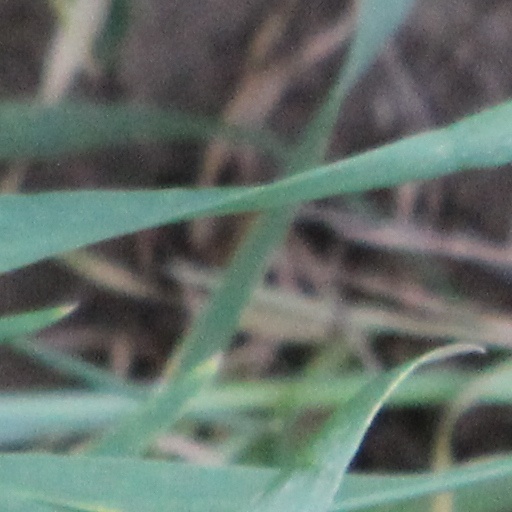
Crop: wheat